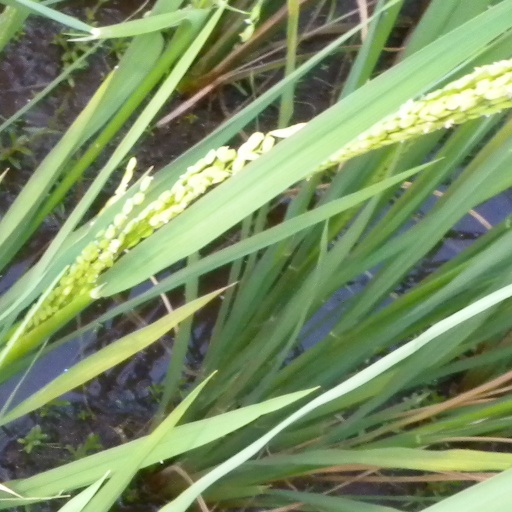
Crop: rice